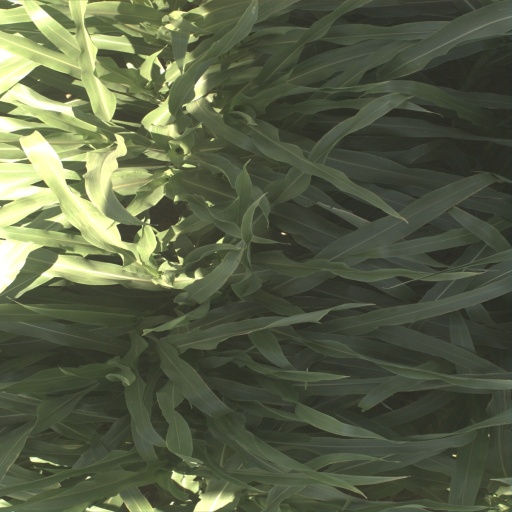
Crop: sorghum